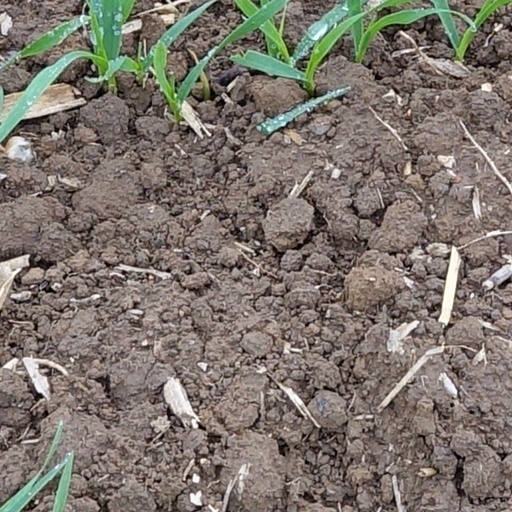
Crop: wheat